Houston

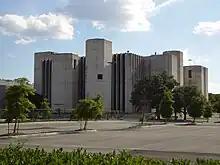
The current "Houston Chronicle" headquarters, formerly the "Houston Post" headquarters

Nineteen school districts exist within the city of Houston. The Houston Independent School District (HISD) is the seventh-largest school district in the United States and the largest in Texas. HISD has over 100 campuses that serve as magnet or vanguard schools—specializing in such disciplines as health professions, visual and performing arts, and the sciences. There are also many charter schools that are run separately from school districts. In addition, some public school districts also have their own charter schools.